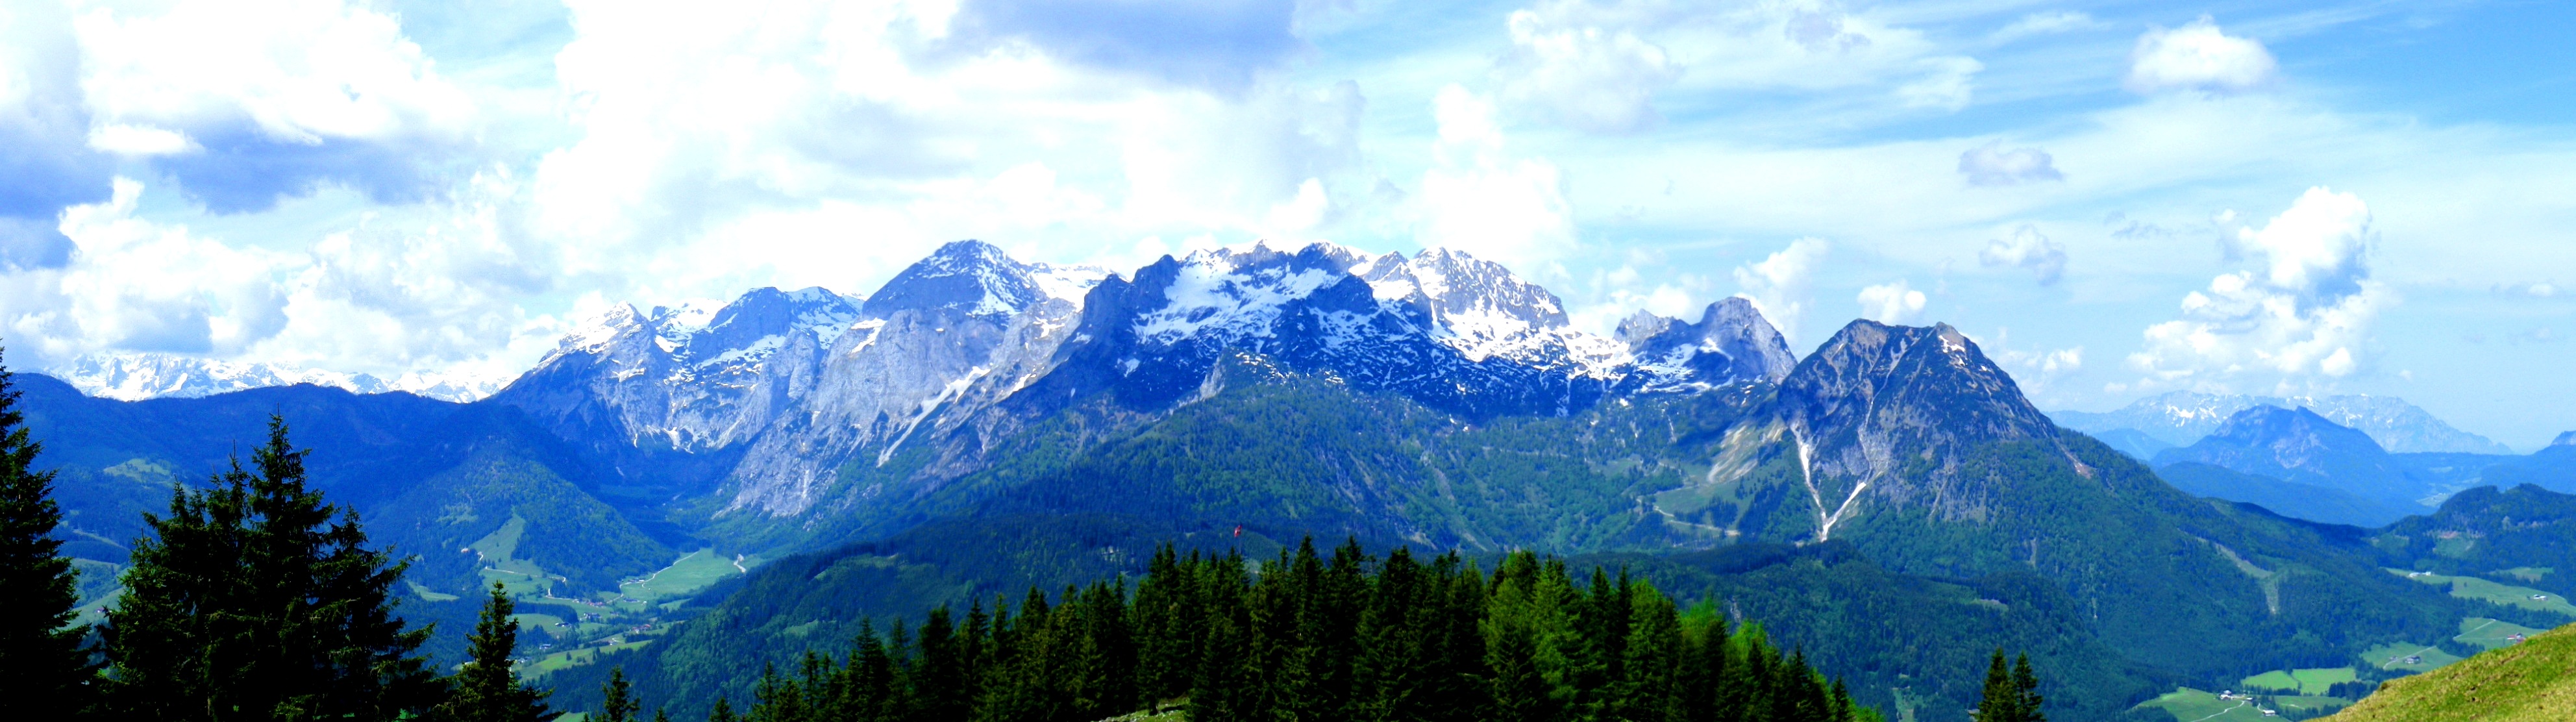
landscape, nature, wilderness, mountain, valley, mountain range, panorama, ridge, flowers, clouds, massif, mountains, alps, outlook, plateau, grasses, landform, reported, mountain meadow, tennengebirge, geographical feature, mountainous landforms, computer wallpaper